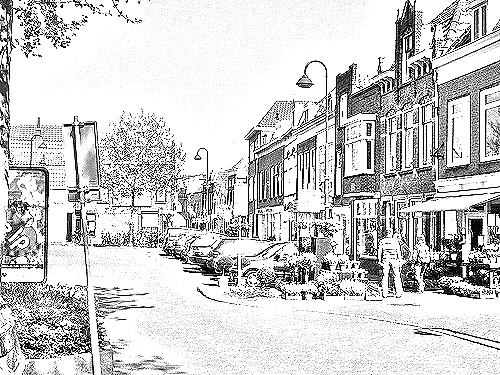
Portrait style: Sketch Portrait